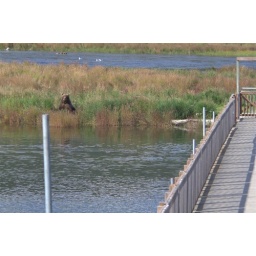
The bridge was closed whenever there were bears in the area. This was known as a bear jam :-)